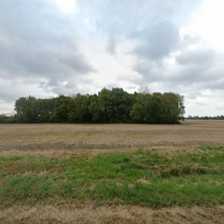
Label: streetView